Andrej Osterman

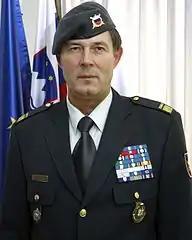
Andrej Osterman

Andrej Osterman (born October 4, 1960 in Kranj) is the 25th Commander-in-General of the Slovenian Army.